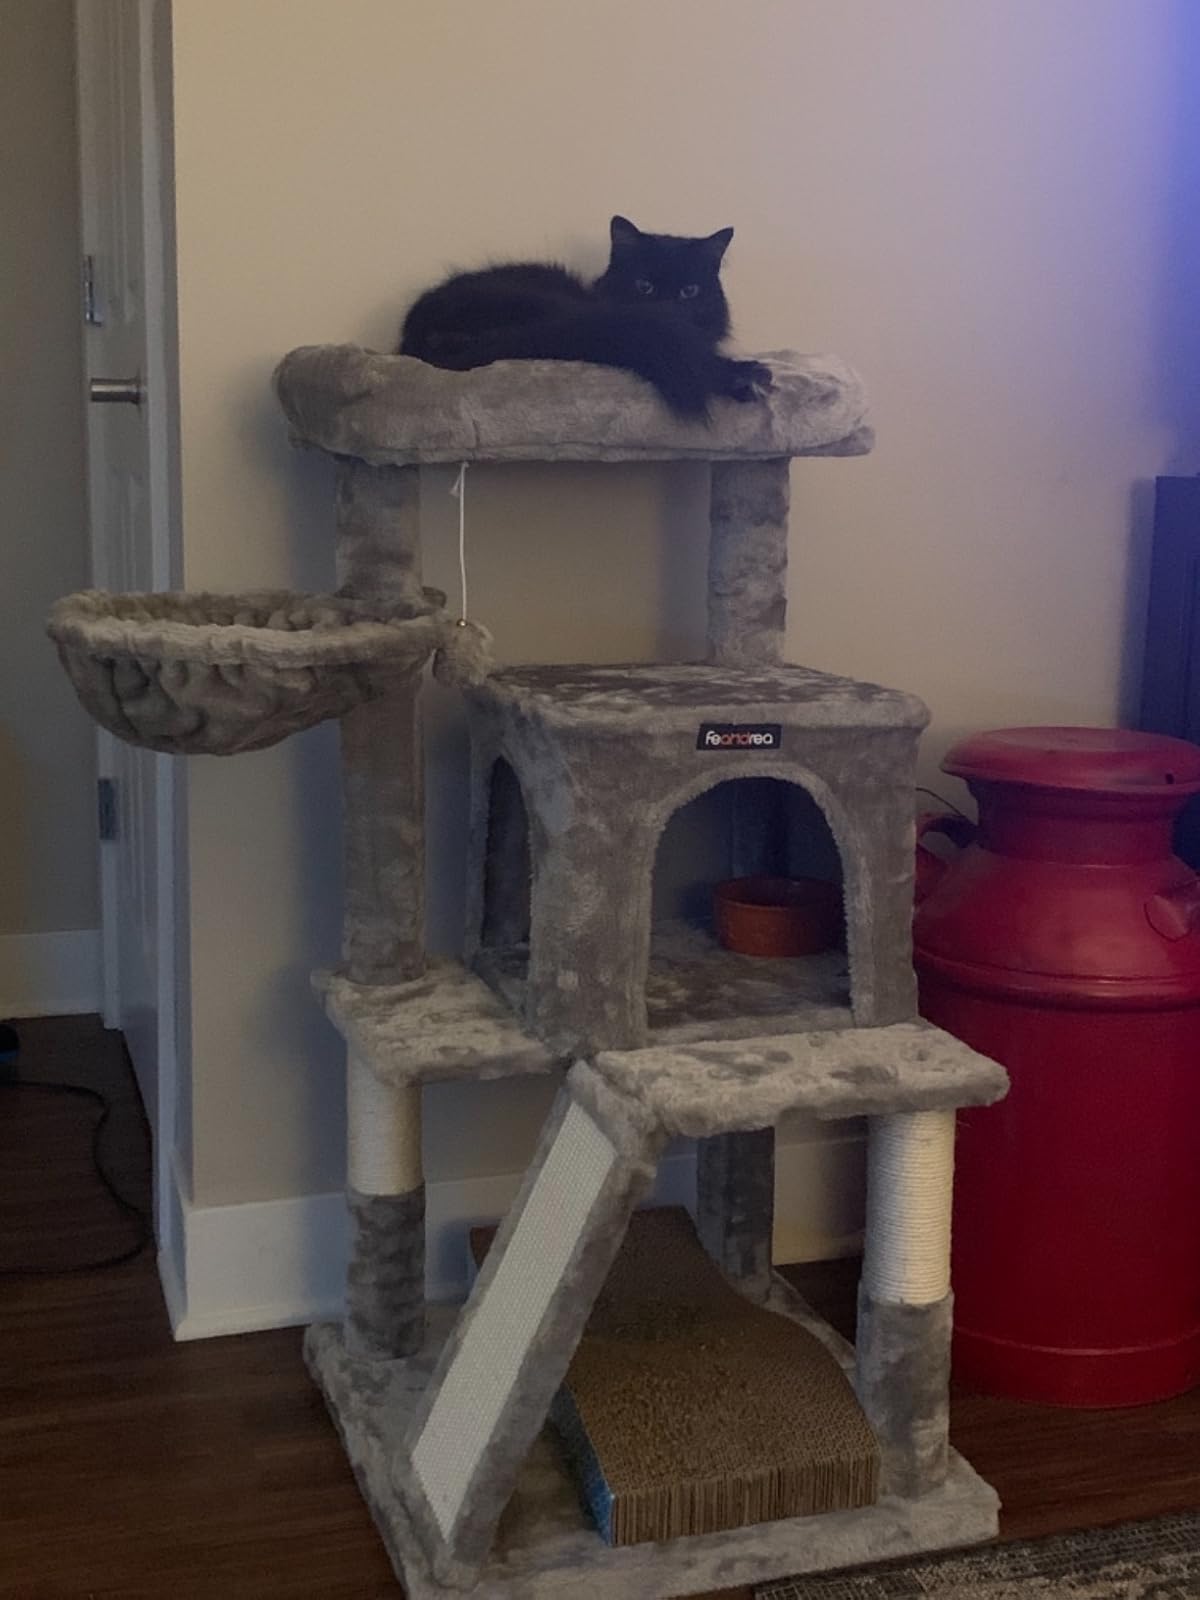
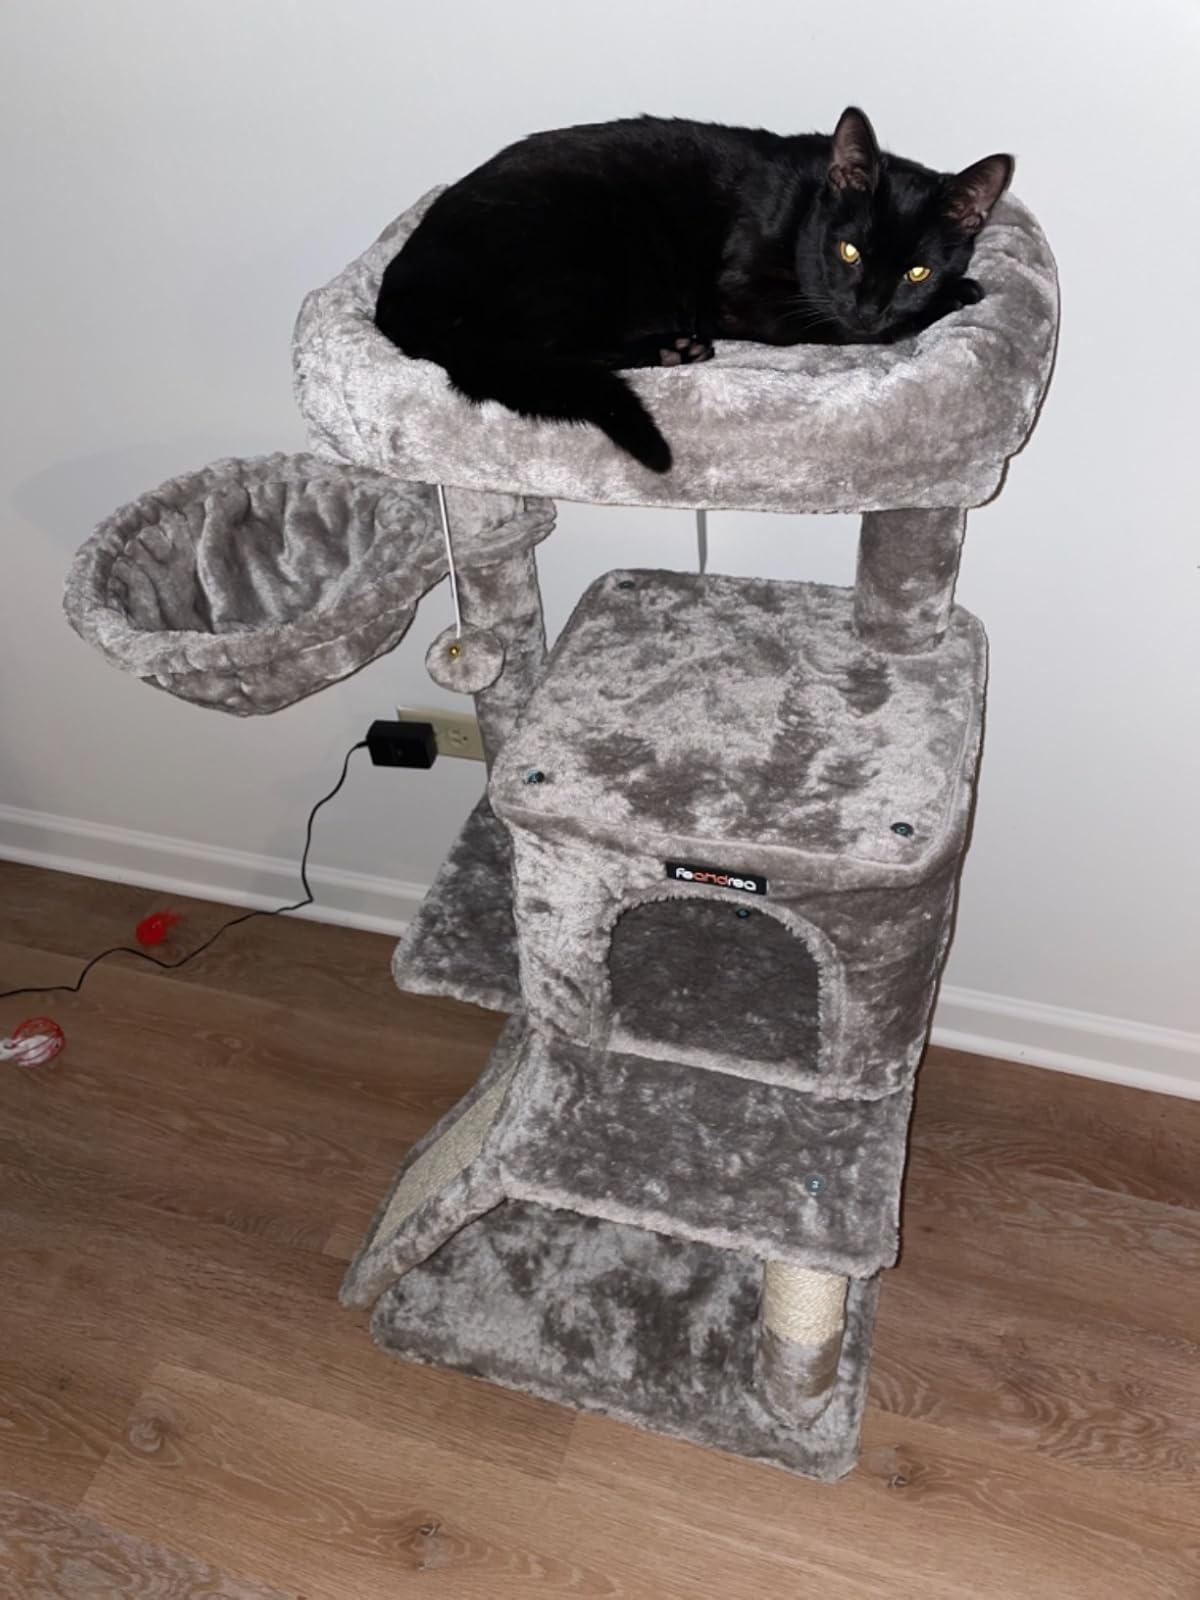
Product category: items_cat tree
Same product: yes